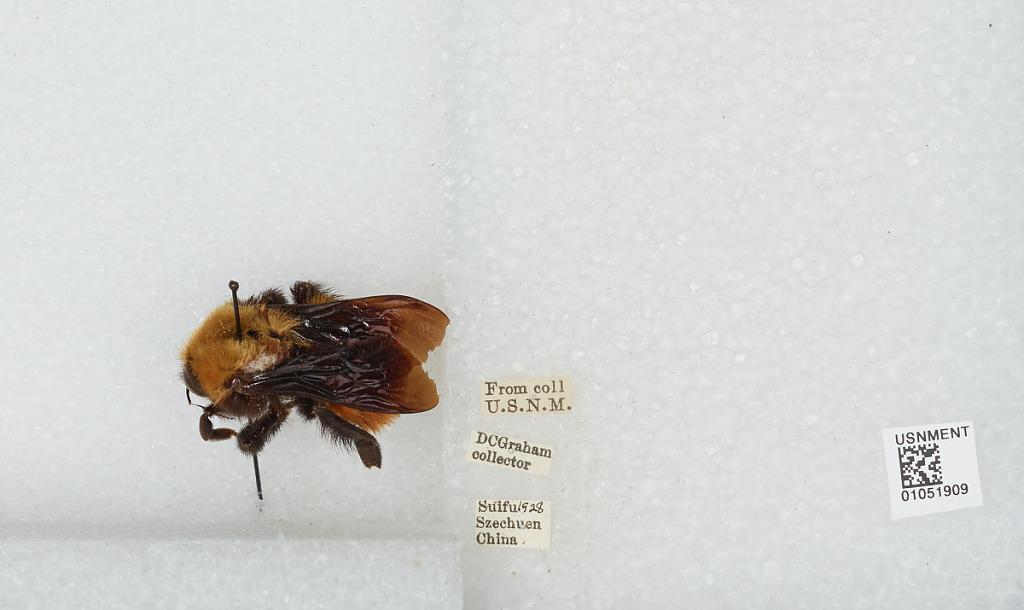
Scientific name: Bombus sp.
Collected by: D. Graham
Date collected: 1928--
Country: China
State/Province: Szechuen
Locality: Suifu